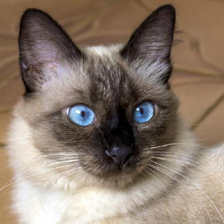
Label: animals